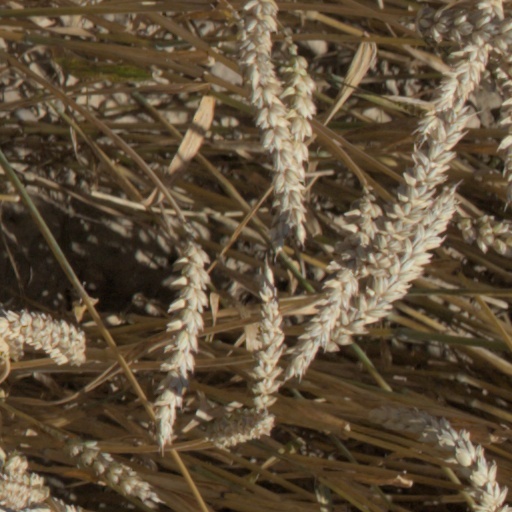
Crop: wheat